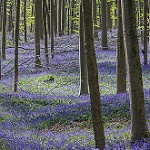
Label: forest